Fania Oz-Salzberger

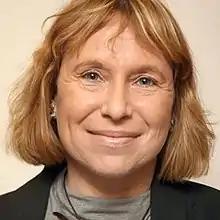
Fania Oz-Salzberger

Fania Oz-Salzberger (born 28 October 1960) is an Israeli historian and writer, Professor Emerita of history at the University of Haifa School of Law and the Haifa Center for German and European Studies (HCGES).